Compass Airlines (North America)

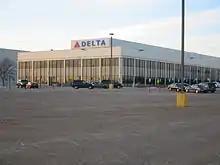
The company headquarters, Delta Air Lines Building C at Minneapolis–Saint Paul International Airport.

Compass Airlines, LLC, was a regional airline in the United States that operated from 2006 to 2020, when it shut down due to the COVID-19 pandemic. It was headquartered in Delta Air Lines Building C at Minneapolis–Saint Paul International Airport in Fort Snelling, Hennepin County, Minnesota; prior to December 16, 2009, it was headquartered in unincorporated Fairfax County, Virginia, United States, east of the Chantilly CDP. The airline launched inaugural service with a single Bombardier CRJ200 aircraft under the Northwest Airlink brand between Minneapolis/St. Paul and Washington, D.C., on May 2, 2007. On August 21, 2007, it began flying two Embraer 175 76-passenger aircraft, and expanded to 36 aircraft by December 2008.